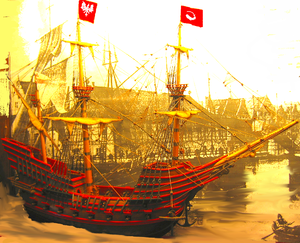
Marynarka Wojenna / Oprindelse
Polsk galleon Smok (Dragen), 1571
Marynarka Wojenna Rzeczypospolitej Polskiej – MW RP, eller uofficielt Polska Marynarka Wojenna – PMW, er den del af de polske væbnede styrker med ansvar for maritime opgaver. Flåden består af cirka 60 skibe og 14.300 ansatte og værnepligtige. Det traditionelle præfiks for polske krigsskibe er ORP.